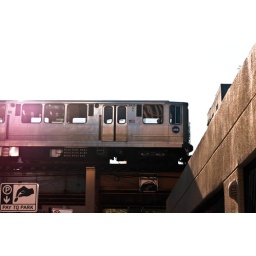
One light train in a negative sky